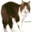
Label: cat